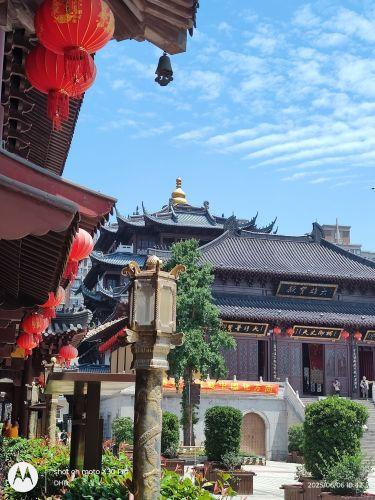
地标名称：永定寺
所在城市：上海市·浦东新区